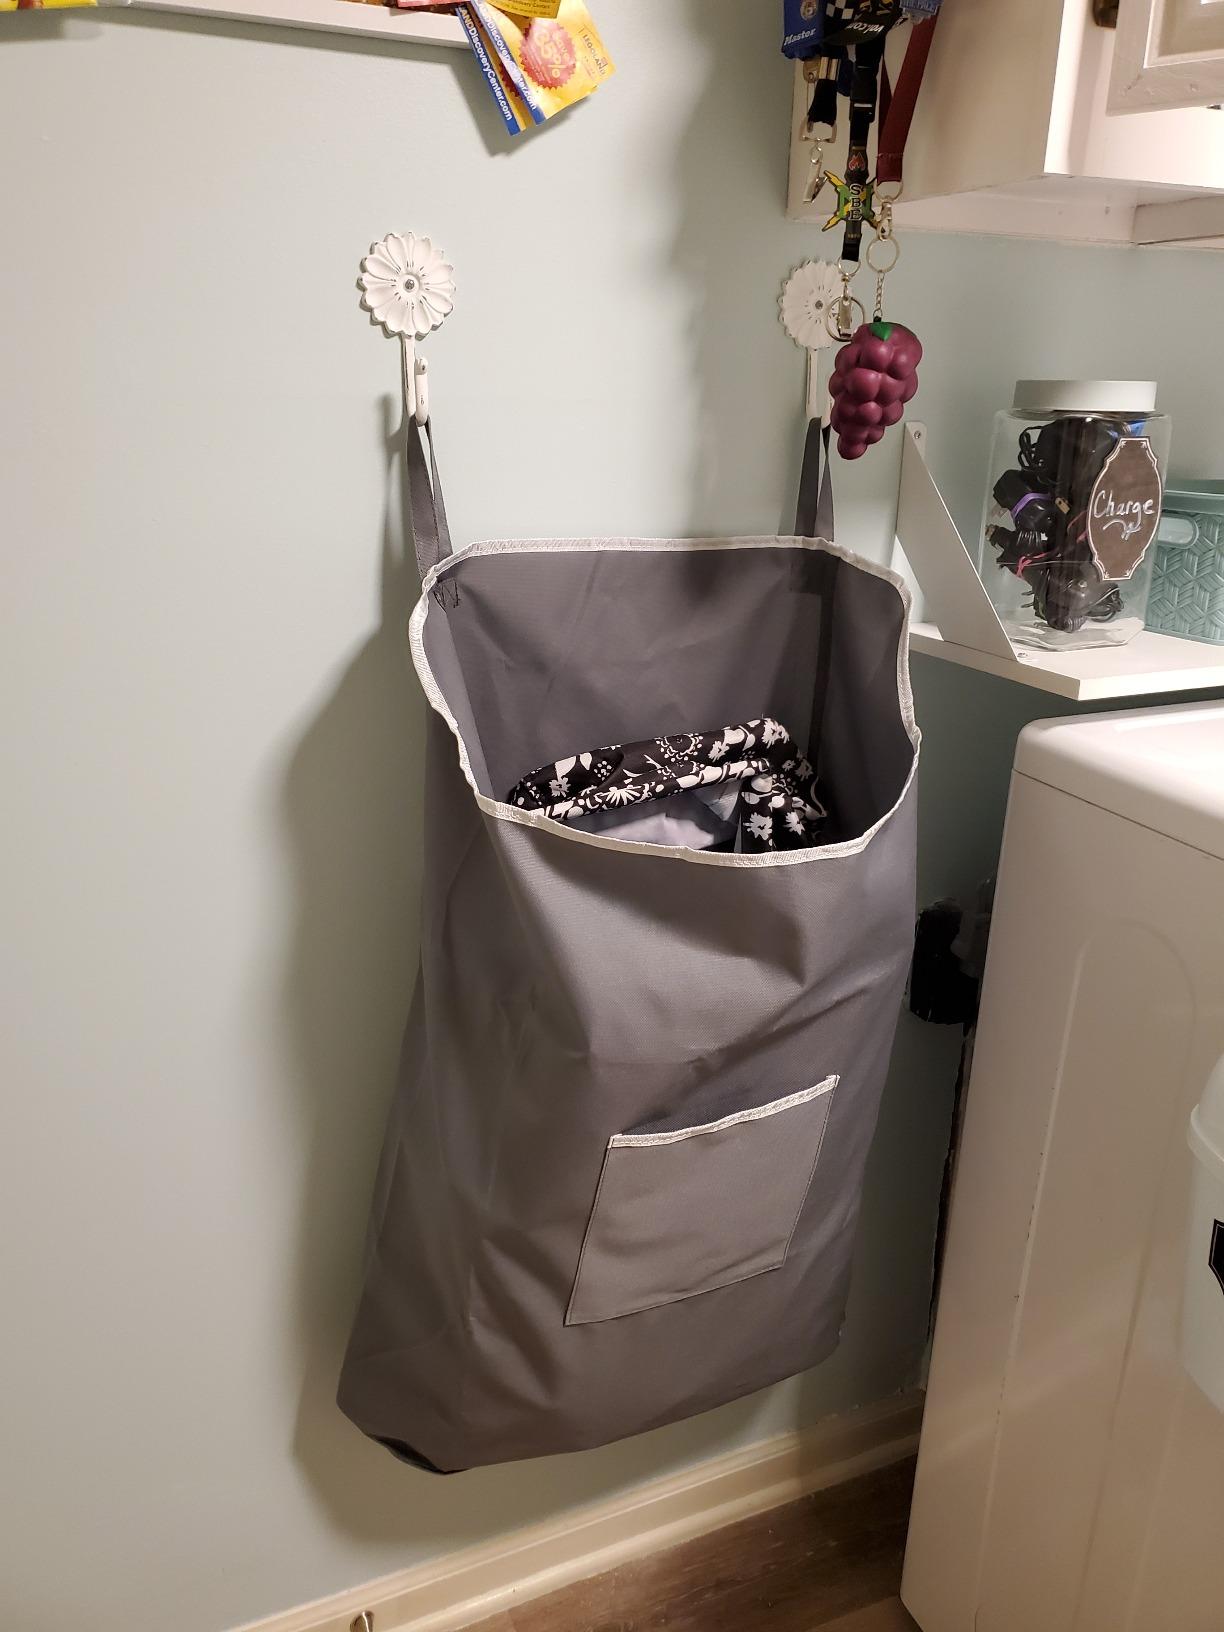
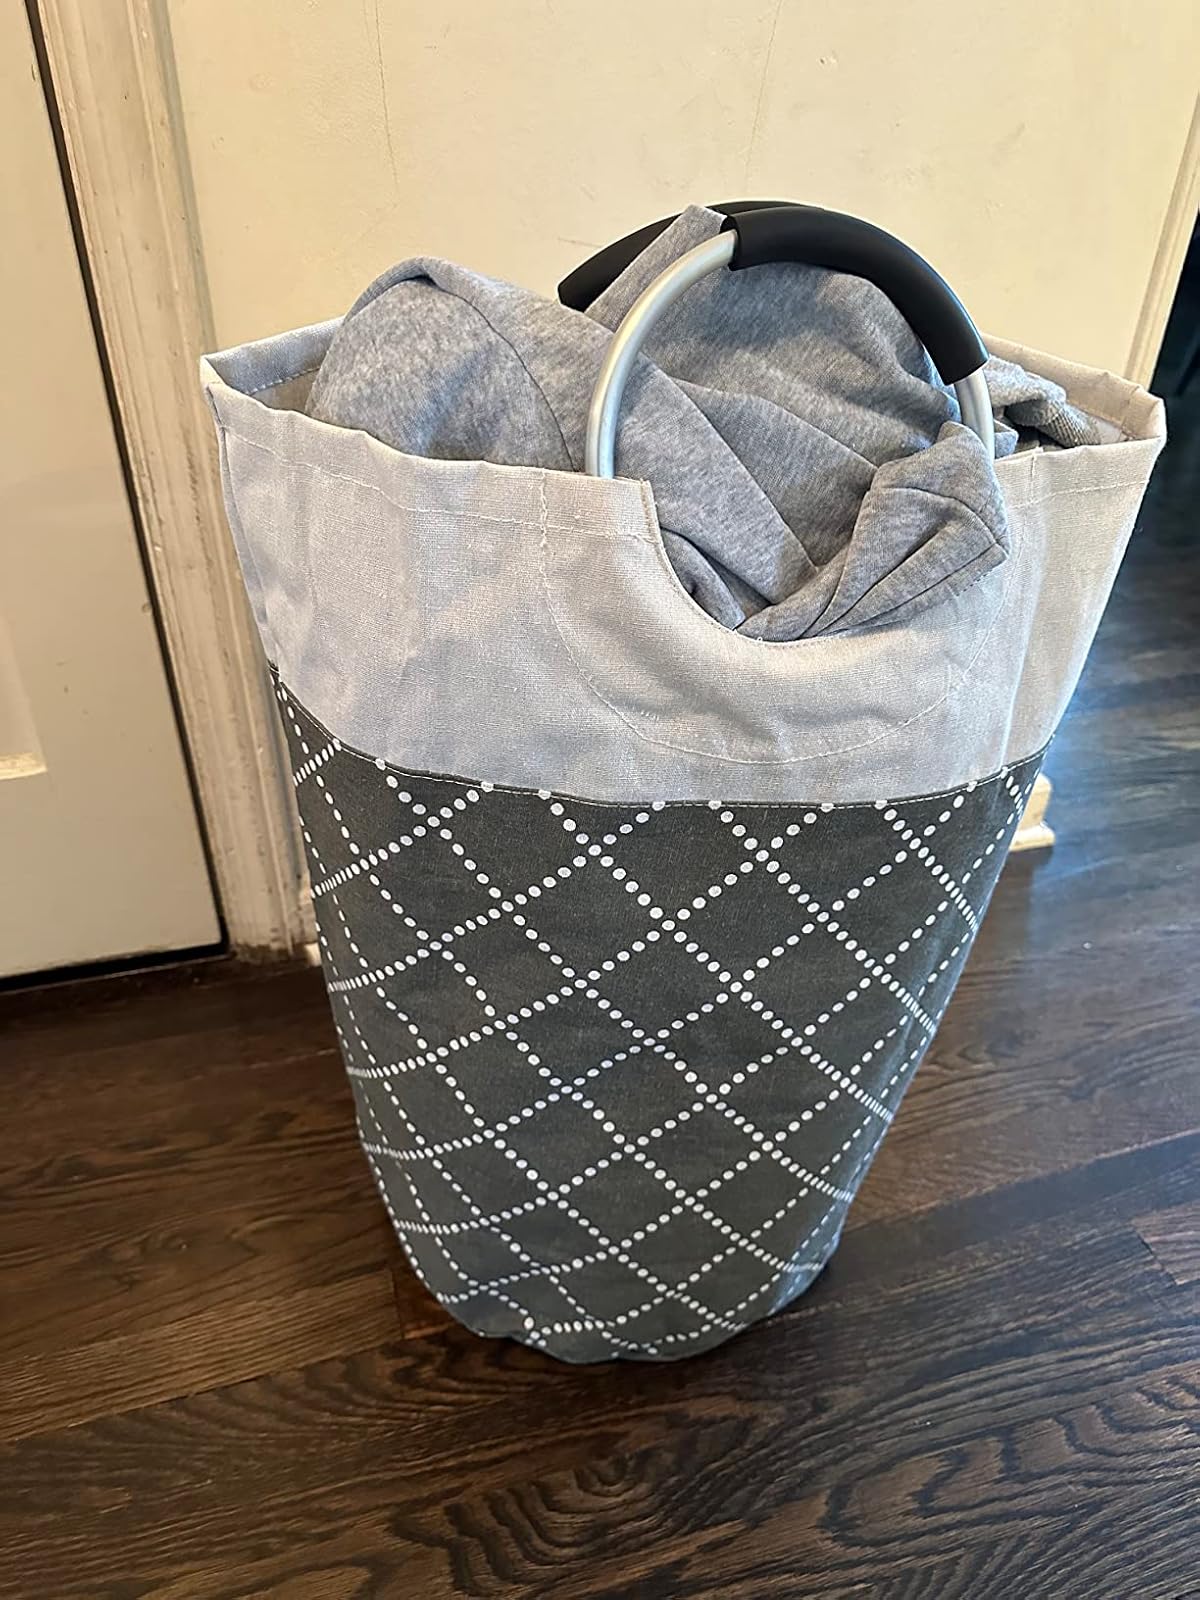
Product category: items_hamper
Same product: no